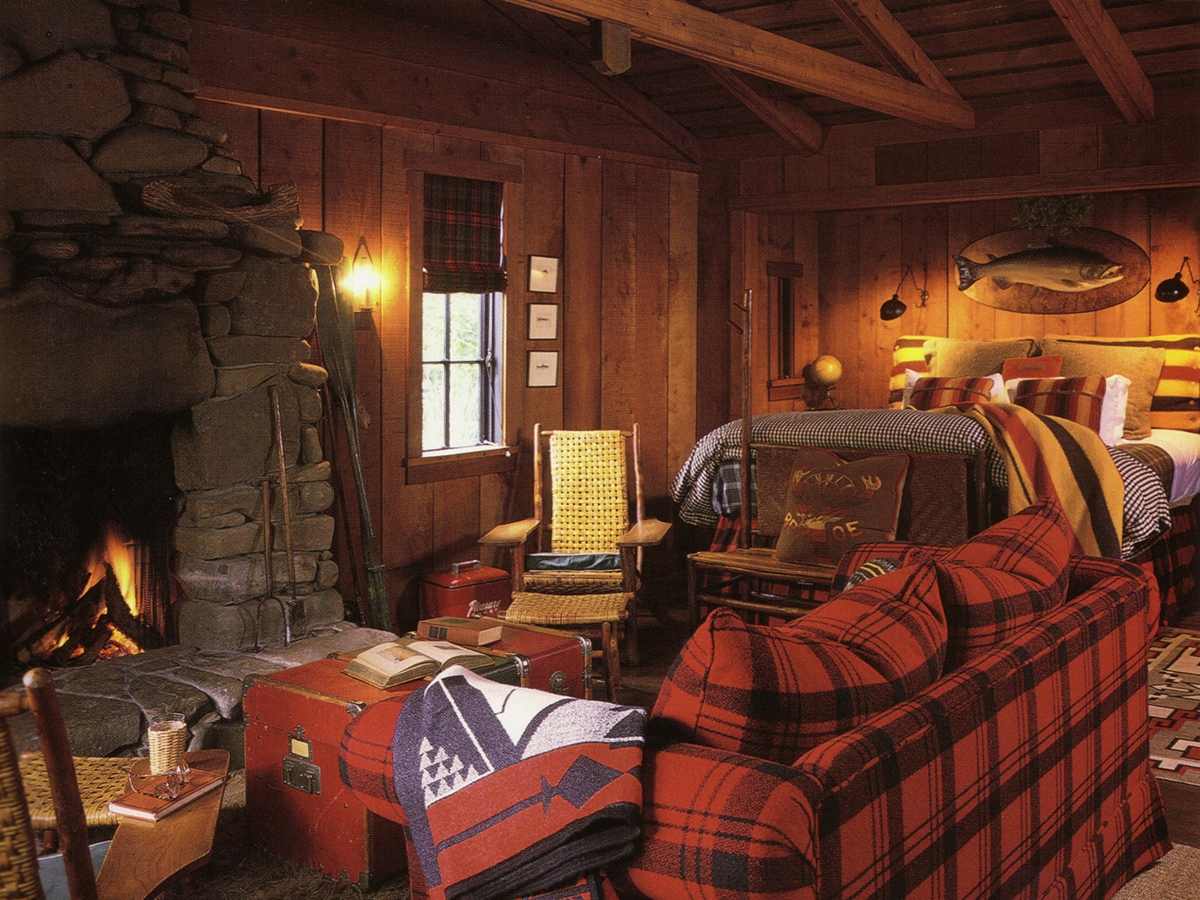
Room type: bedroom